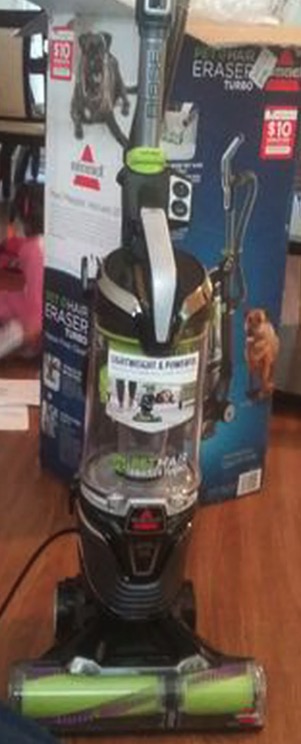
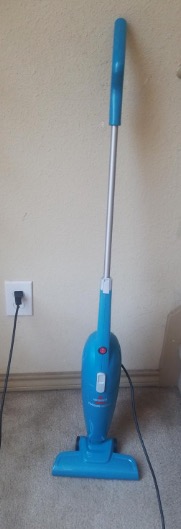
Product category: items_vacuum
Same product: no